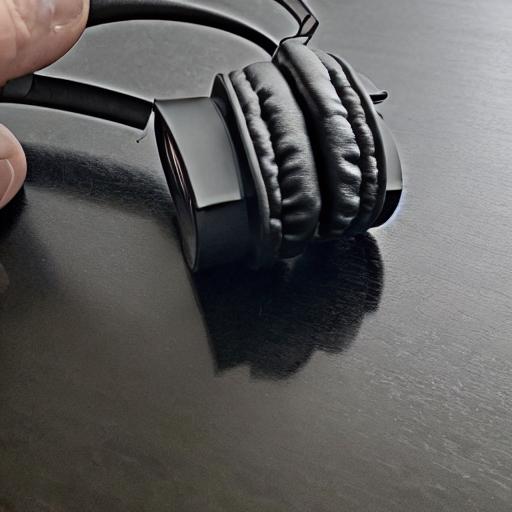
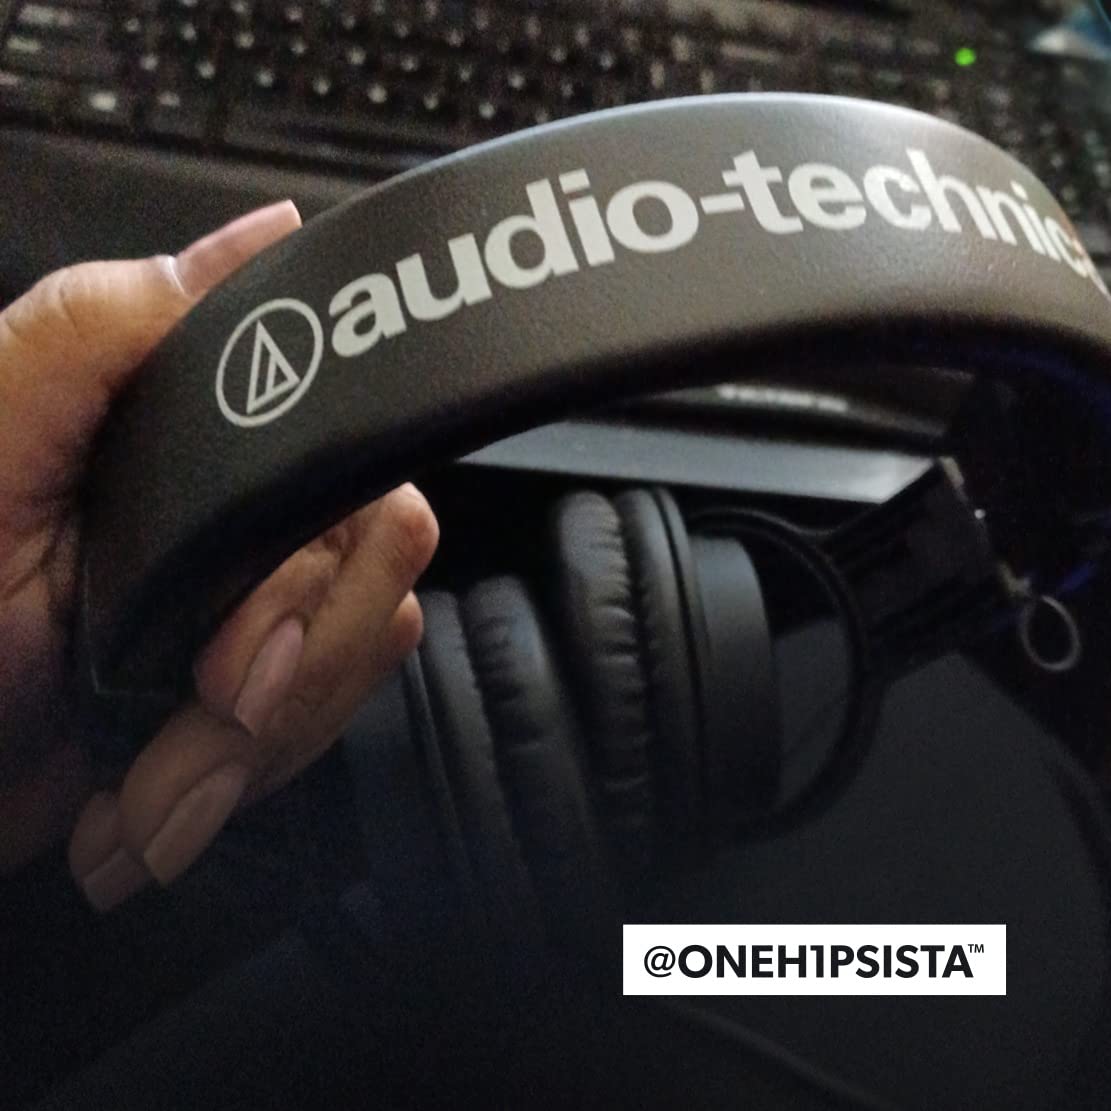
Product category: headphones
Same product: no